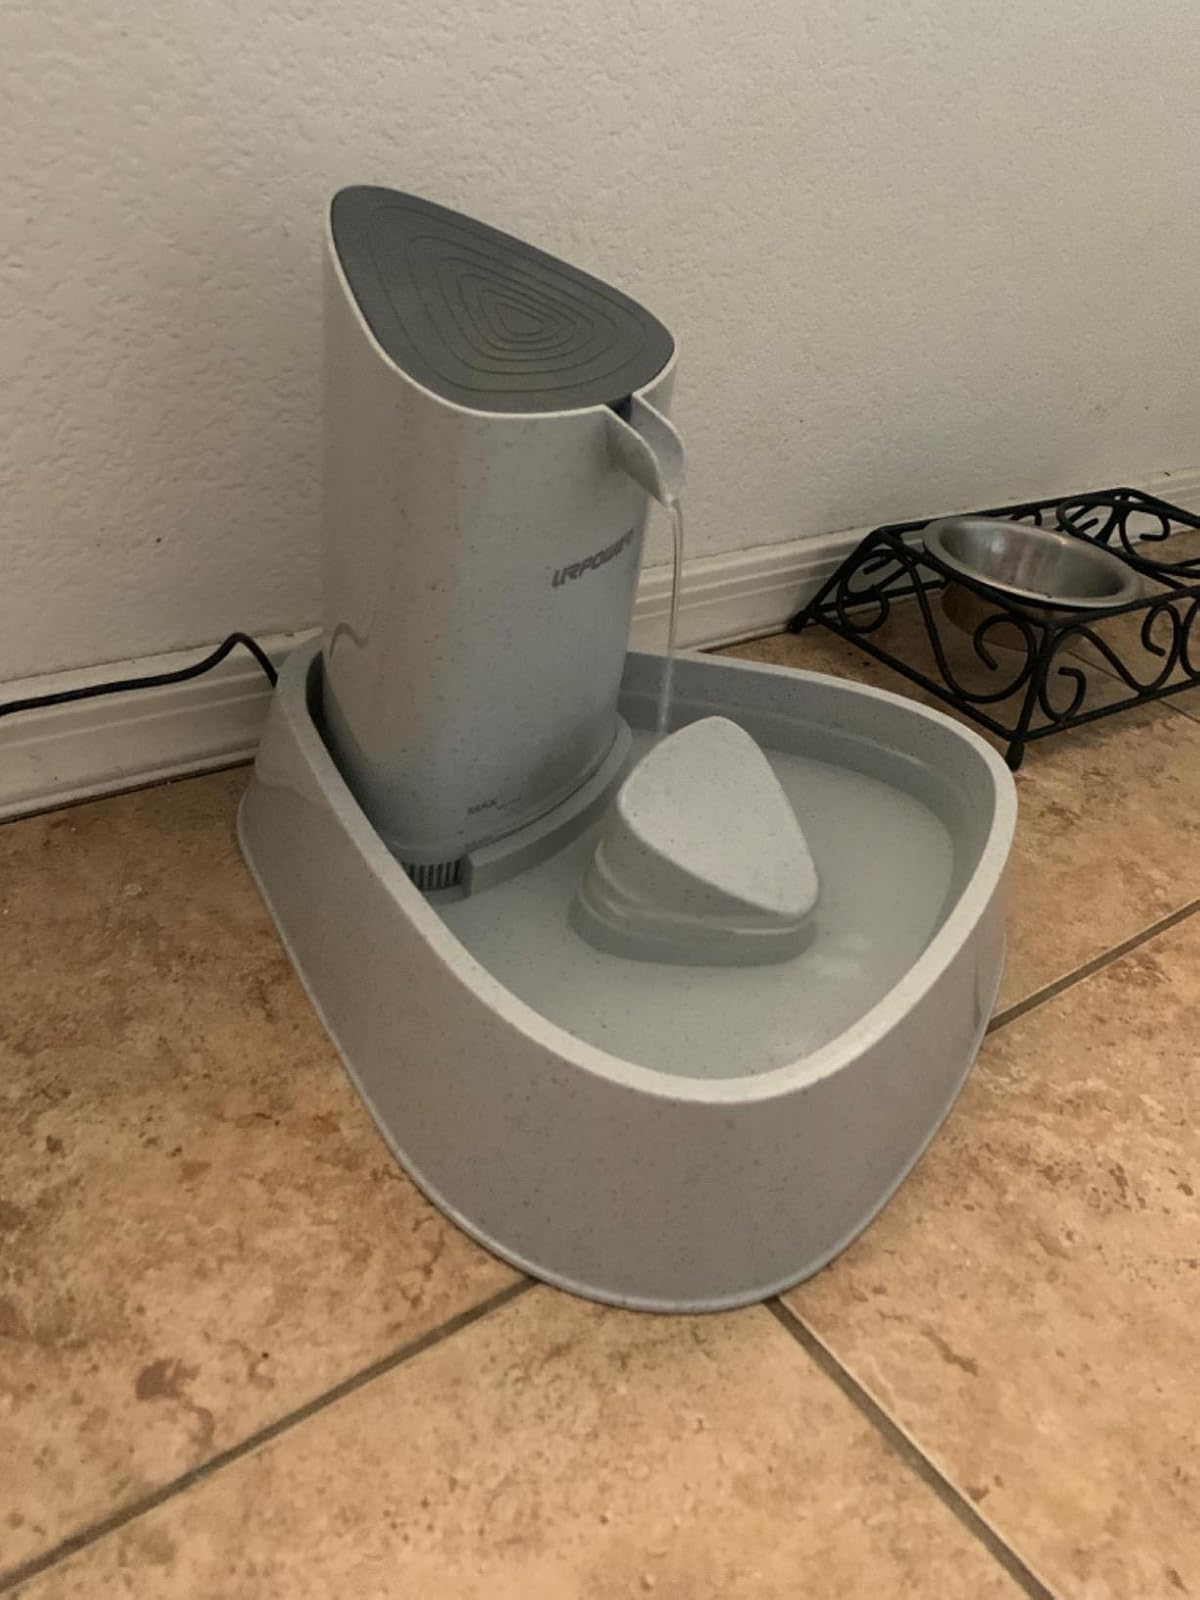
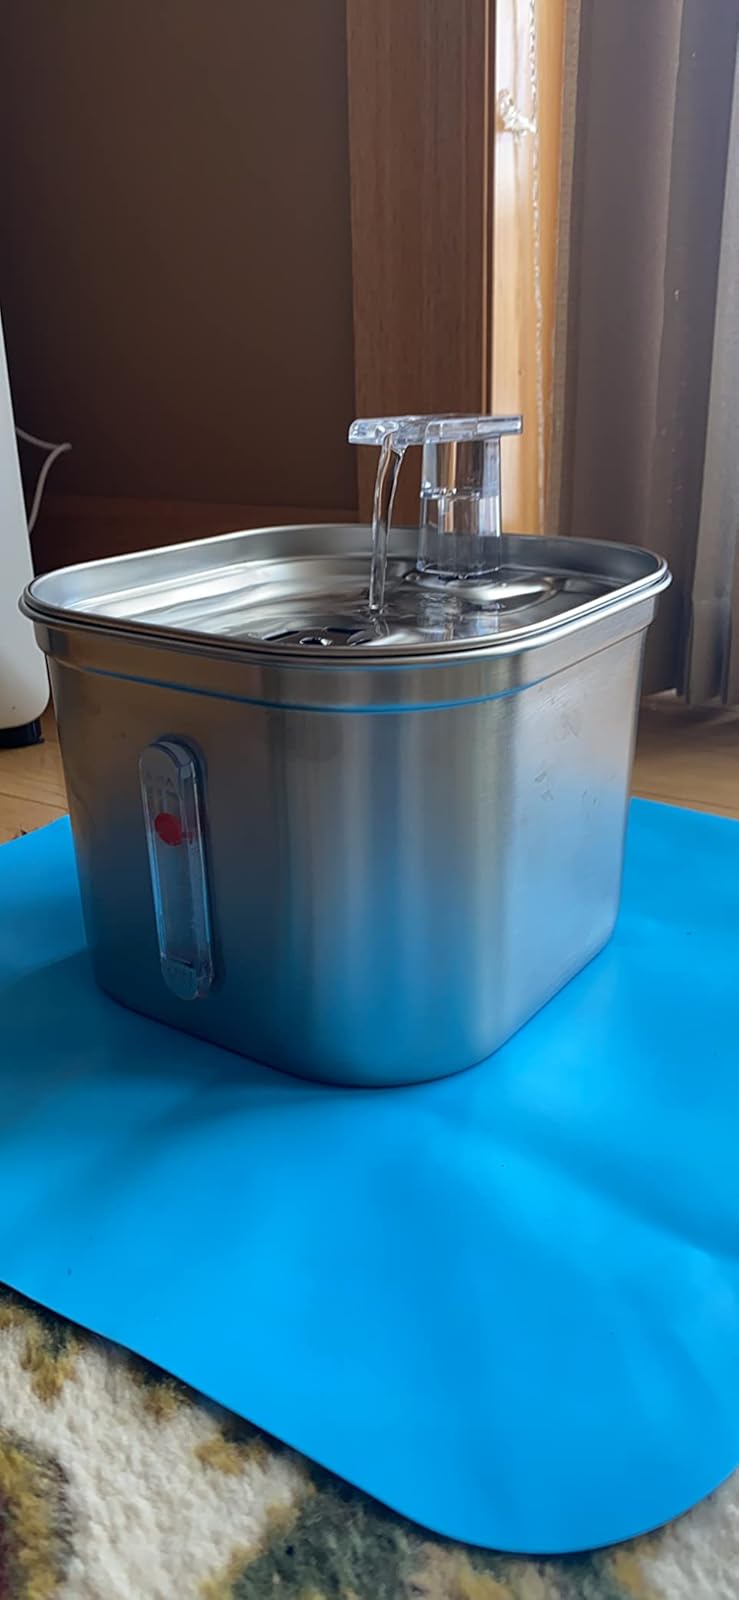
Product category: items_bowl
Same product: no